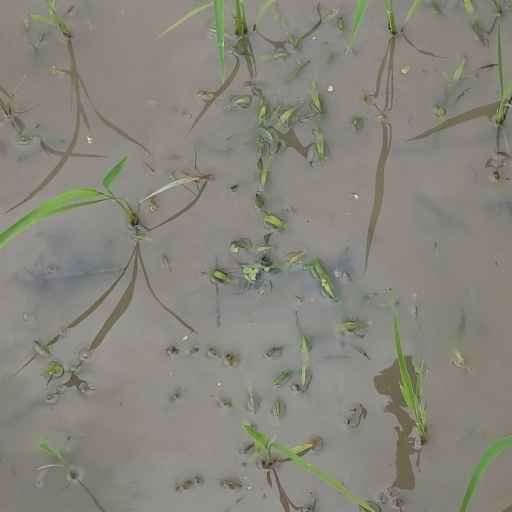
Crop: rice